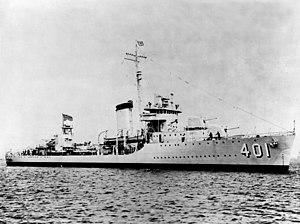
Le plan d'invasion de l'île de Guadalcanal prévoyait pour l'essentiel trois groupes navals majeurs. Deux d'entre eux étaient placés sous le commandement suprême du vice-amiral Frank J. Fletcher. Le premier de ces deux groupes navals, la Task Force NEGAT, commandé par le rear admiral Leigh Noyes était destiné à fournir l'appui aérien pour l'attaque. Cette Task Force se divisait en trois groupes aéronavals, organisés chacun autour d'un porte-avion différent.